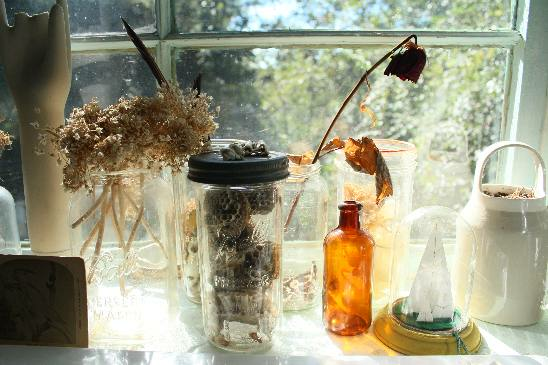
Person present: No